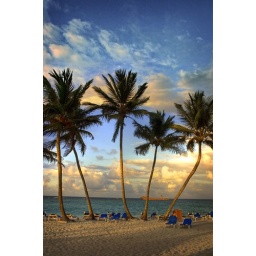
Resort beach in Dominican Republic- Banana boat shipwreck from the 50s in background